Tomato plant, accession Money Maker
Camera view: vertical (180 deg); turntable rotation: 0 degrees
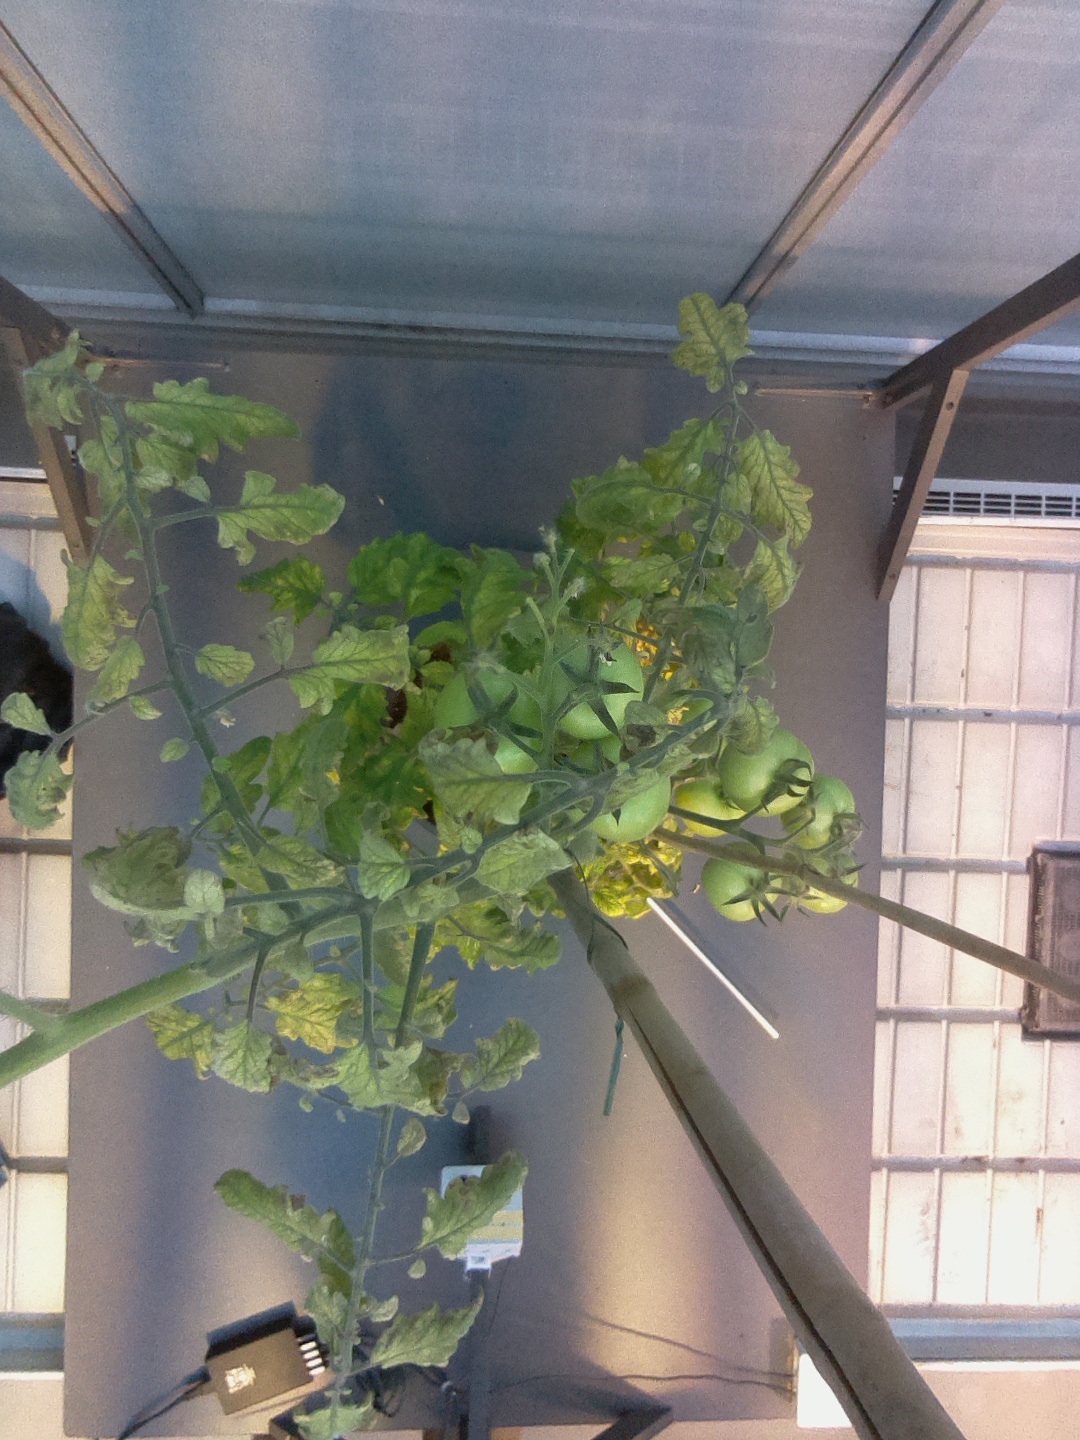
BBCH growth stage 78: 80% -90% of final fruit size